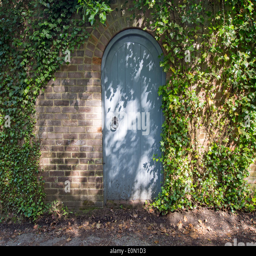
wooden gate in a brick wall covered